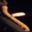
Label: caterpillar